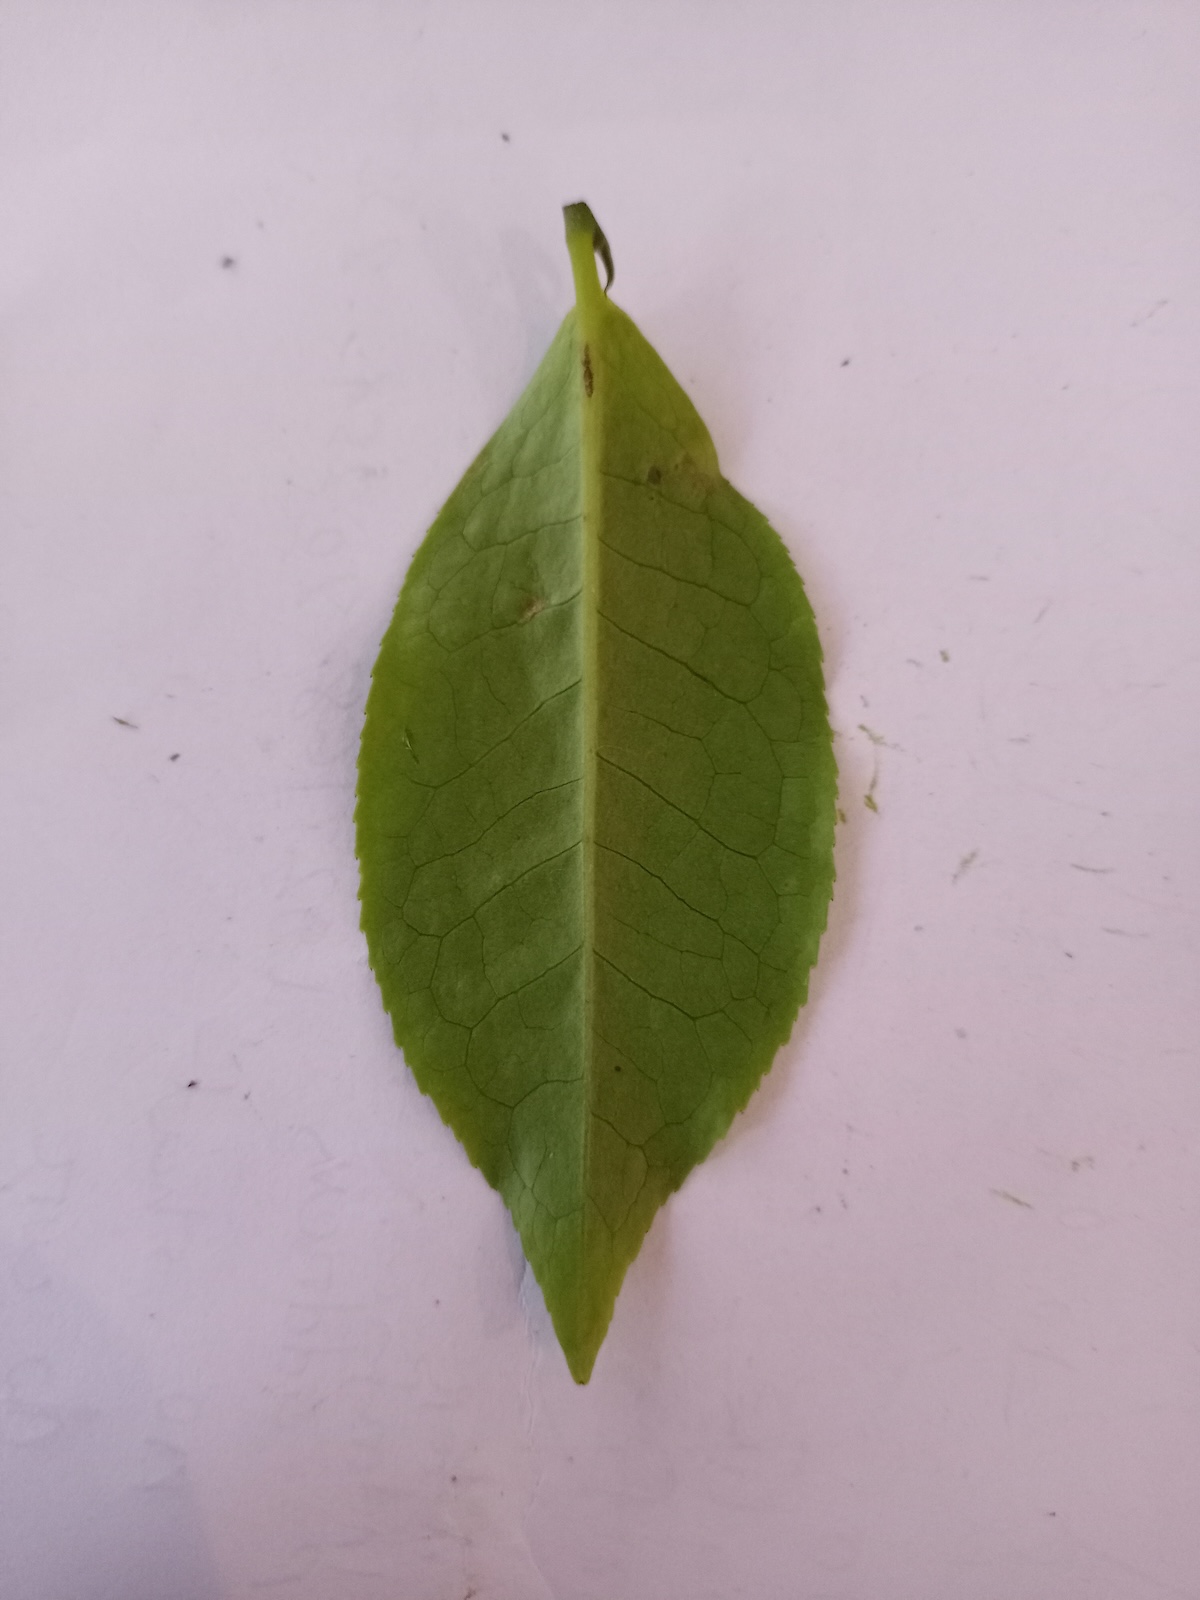
Label: Healthy leaf